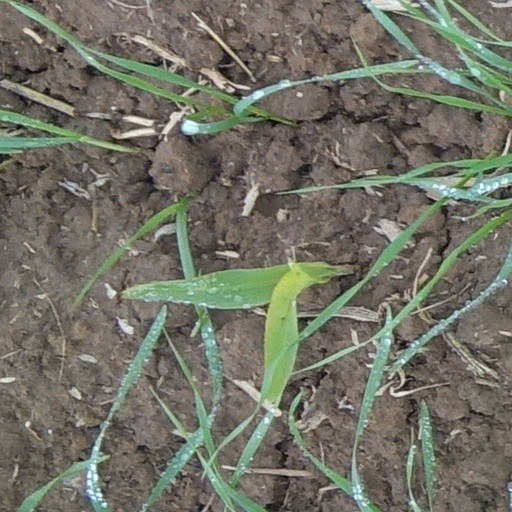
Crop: wheat